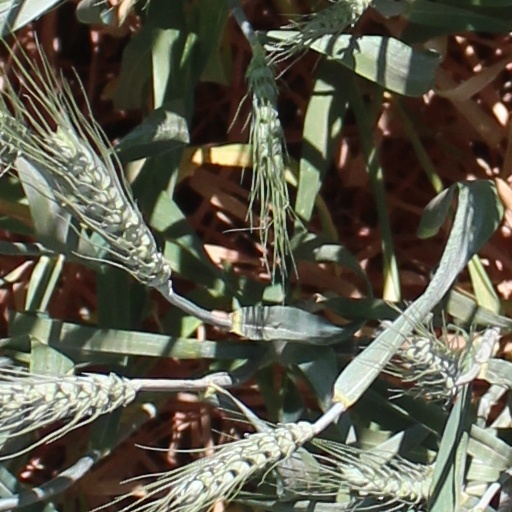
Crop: wheat